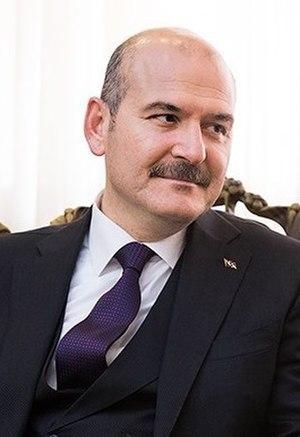
Süleyman Soylu, né le 21 novembre 1969 à Istanbul, est un homme politique turc. Ancien chef du Demokrat Parti ou Parti démocrate, il rejoint l'AKP du Premier ministre Recep Tayyip Erdoğan en 2012. Il est ministre du Travail et de la Sécurité sociale de 2015 à 2016 dans le gouvernement Davutoğlu III puis dans le gouvernement Yıldırım. Il devient ministre de l'Intérieur en août 2016 après la démission surprise d'Efkan Ala.
Le gouvernement Erdoğan IV est le soixante-sixième gouvernement de la République de Turquie, en fonction depuis le 10 juillet 2018.